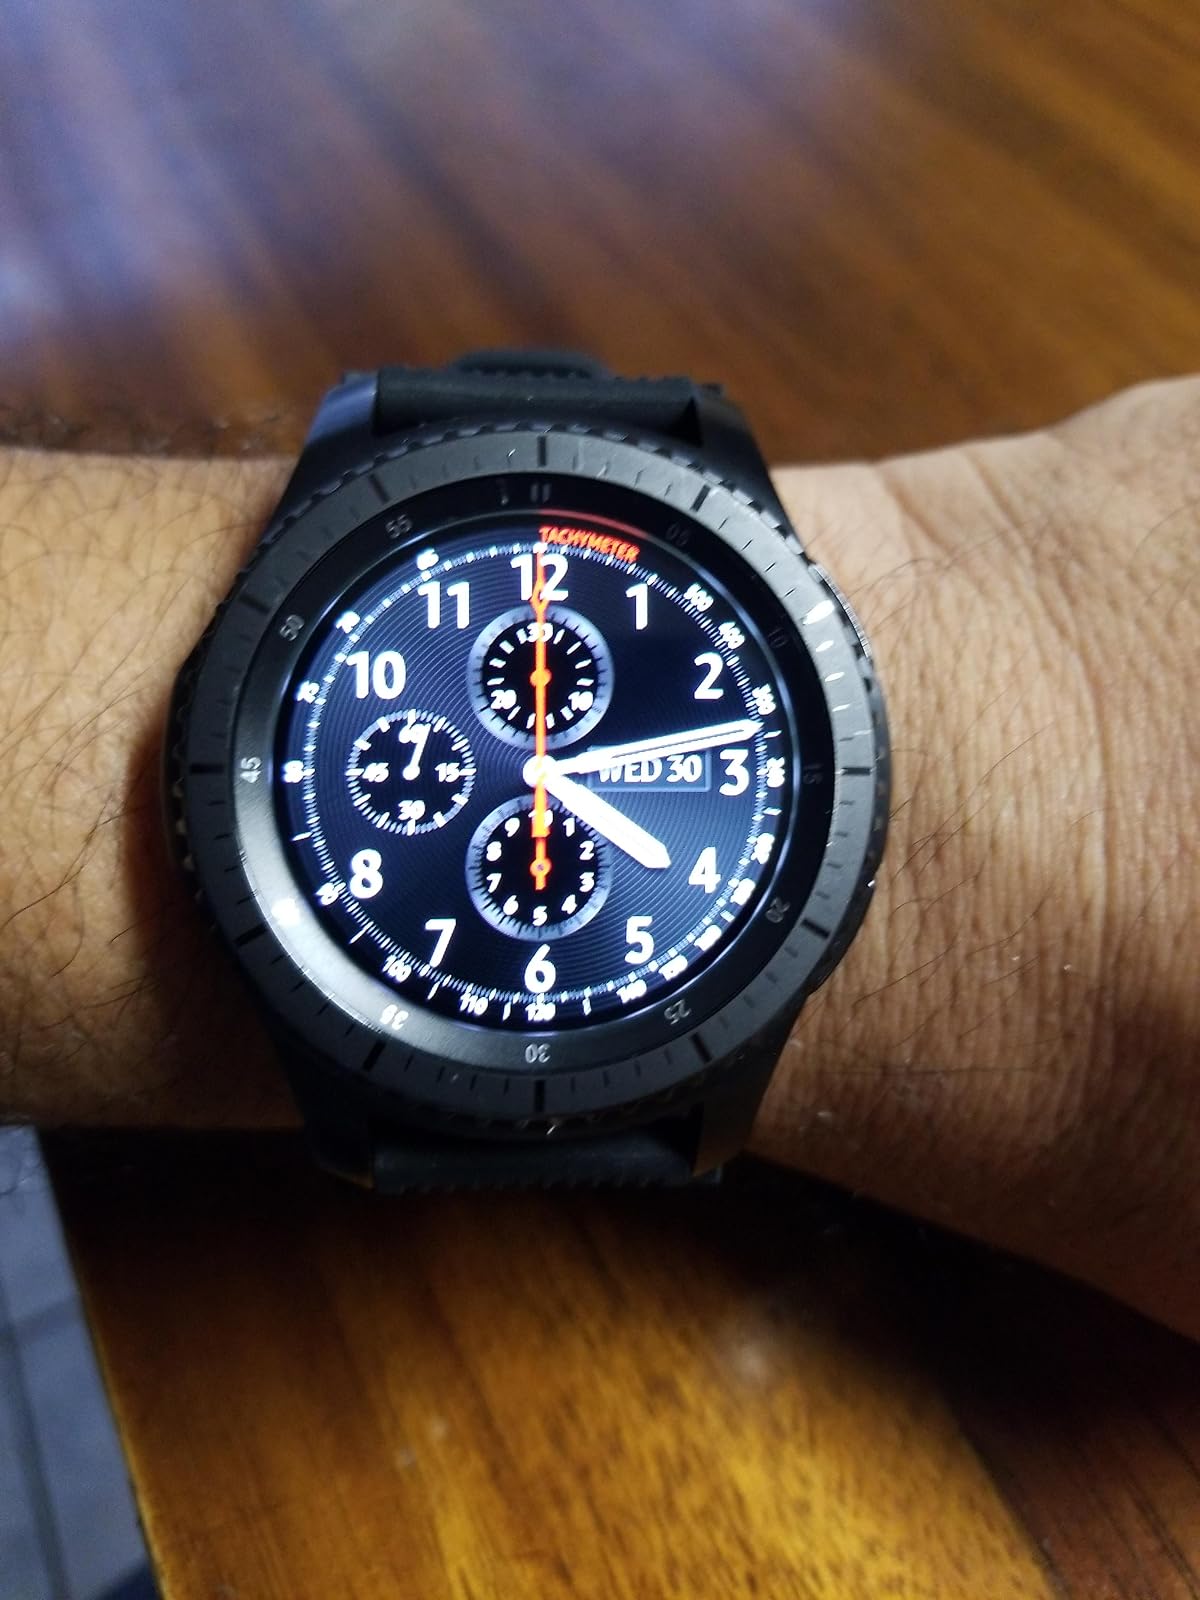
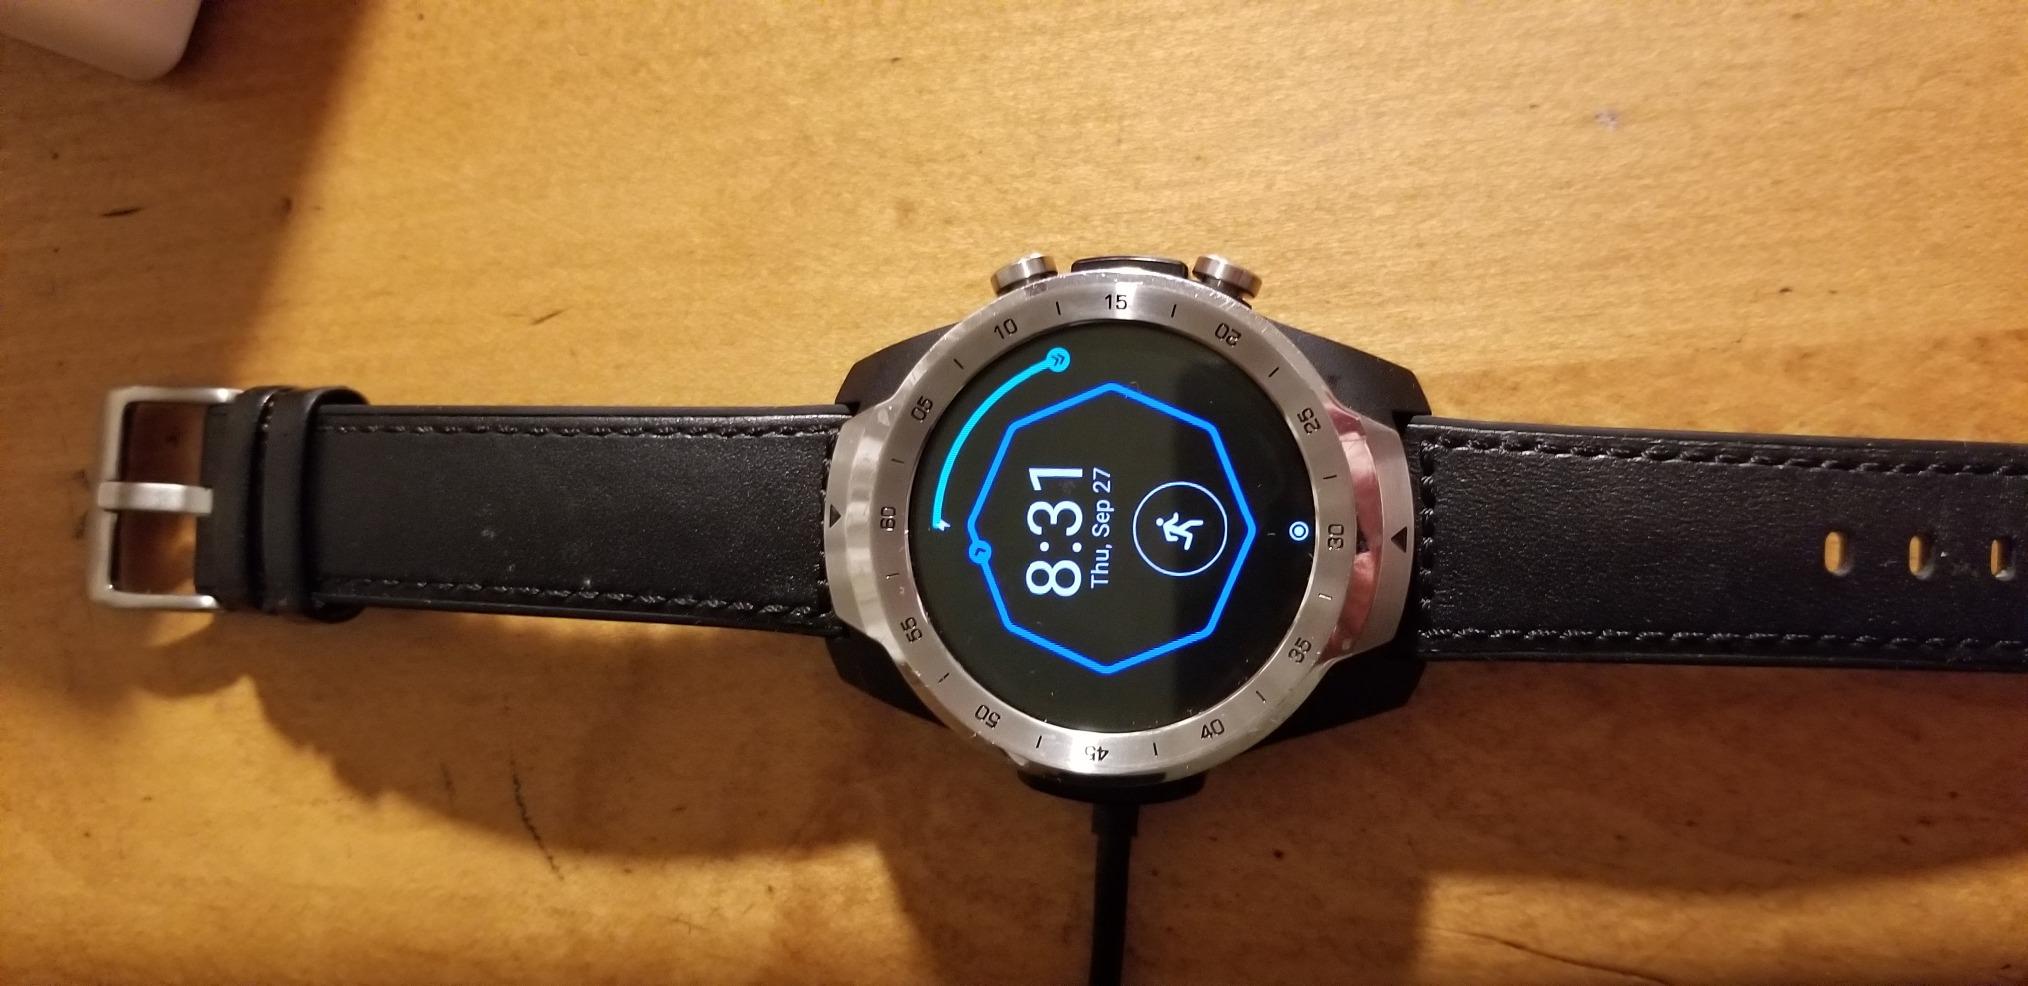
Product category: smartwatch
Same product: no